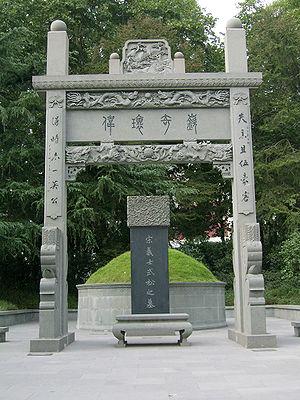
Wǔ Sōng est un personnage du livre Au bord de l'eau, un des quatre grands romans classiques de la littérature chinoise, avec l'Histoire des Trois Royaumes, le Voyage en Occident et le Rêve dans le Pavillon rouge. Il apparaît également dans le roman Jin Ping Mei, dont l'histoire développe un épisode d'Au bord de l'eau. Il est connu pour avoir tué un tigre à mains nues, et avoir vengé le meurtre de son frère aîné. Selon la légende, il fut un élève de Zhou Tong, le professeur de tir à l'arc du général Yue Fei.